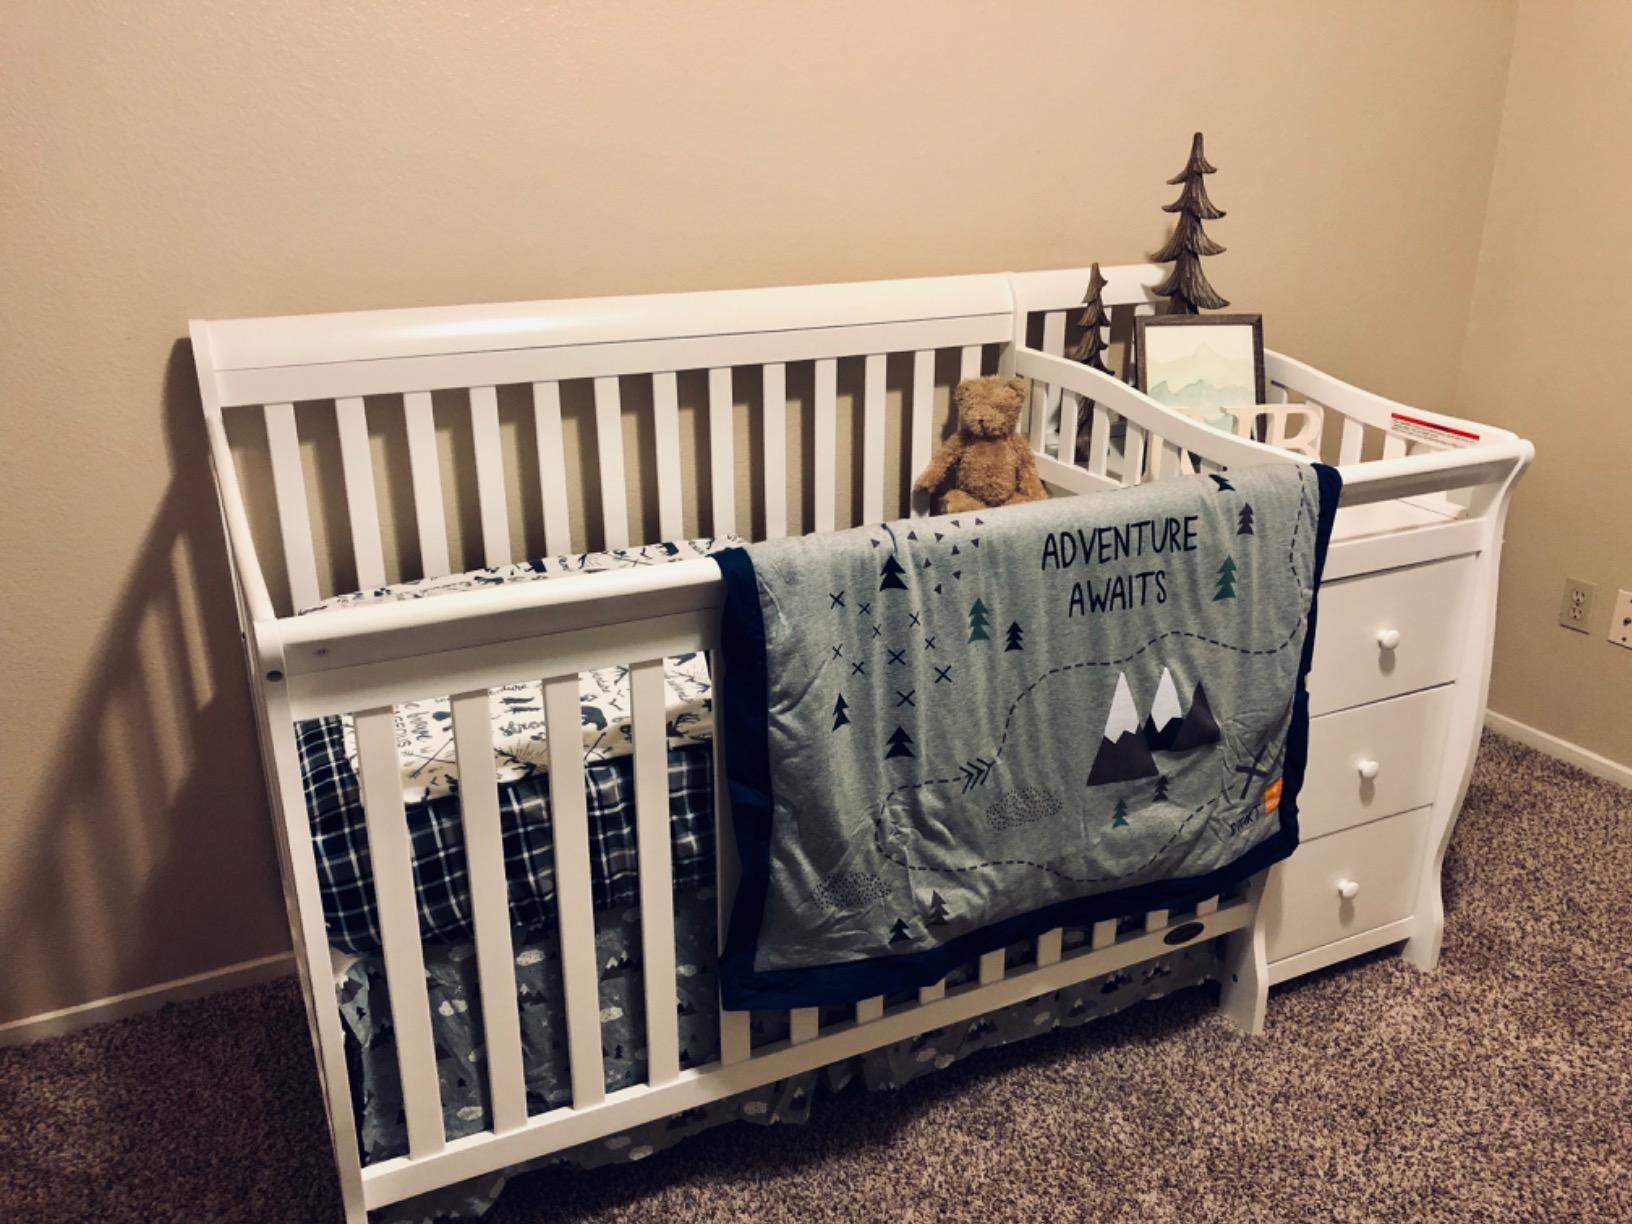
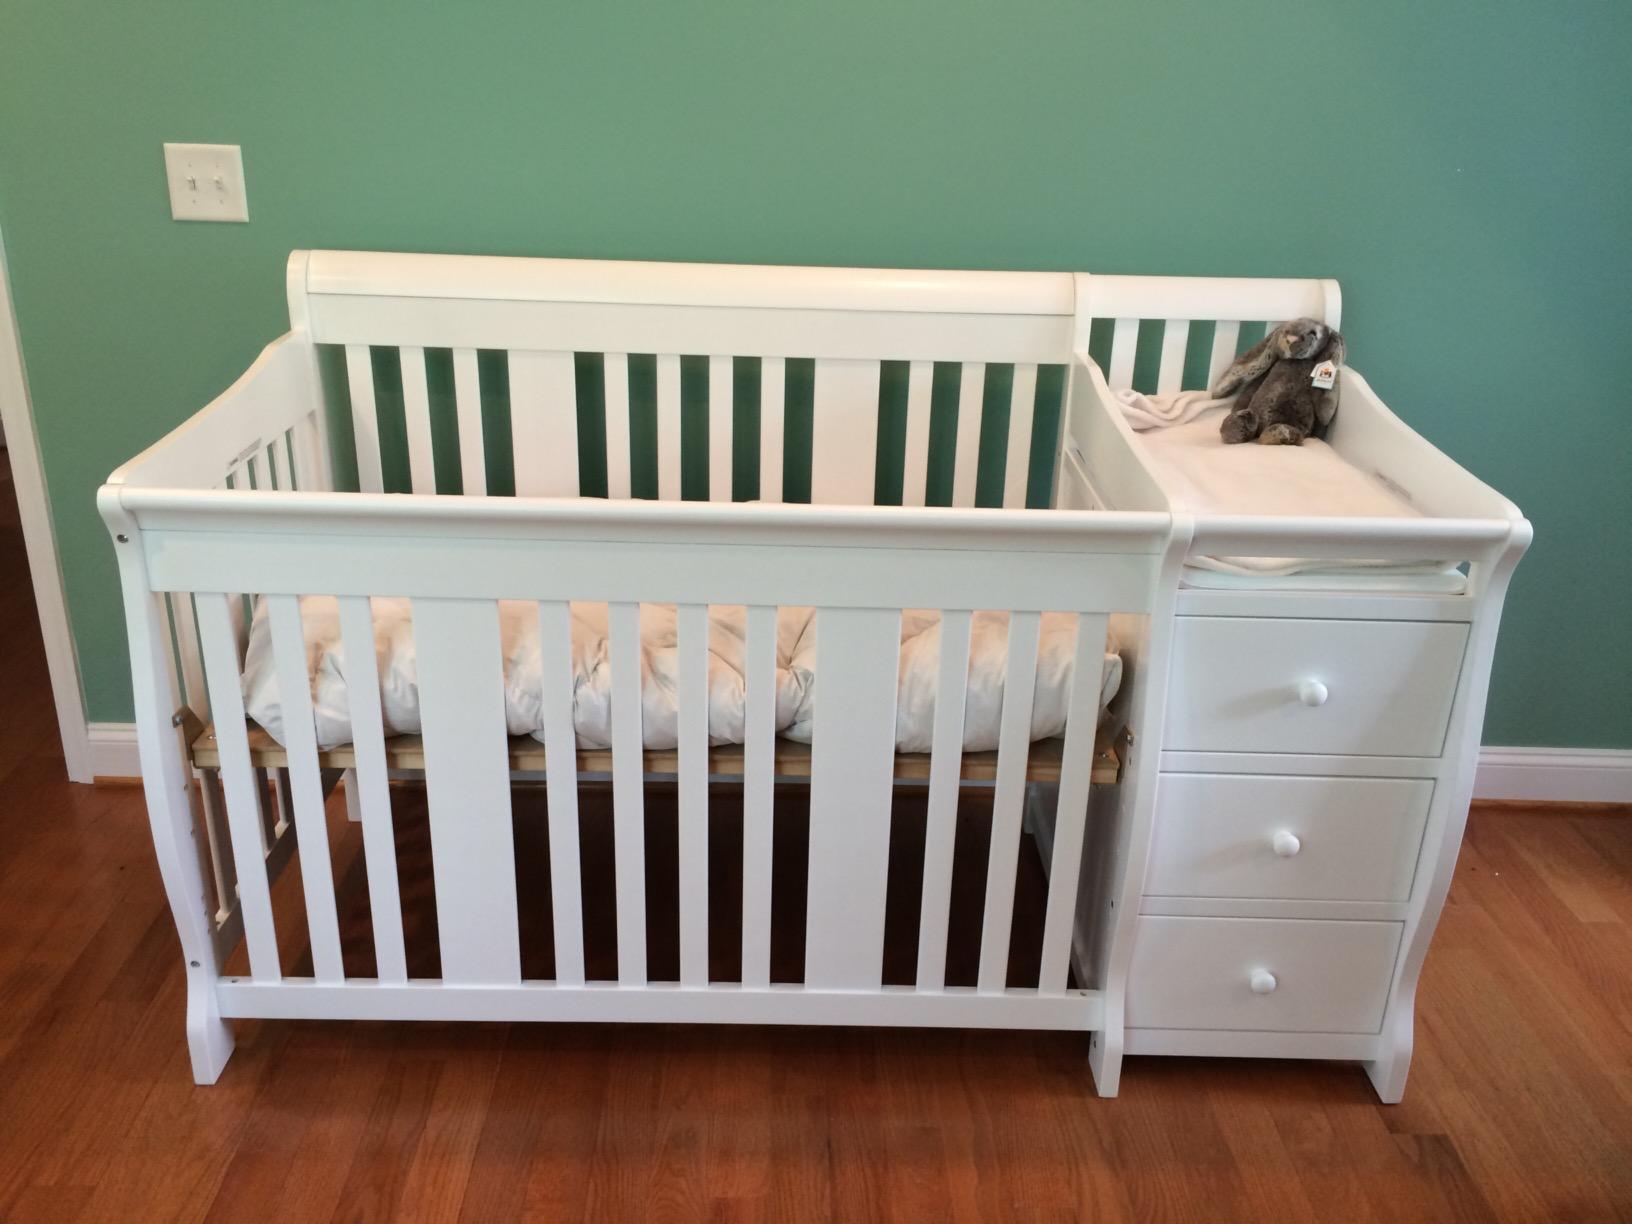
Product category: products_crib
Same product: yes